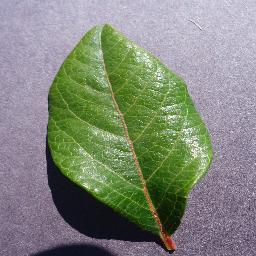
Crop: blueberry
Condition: healthy